Intelligence Command (France)

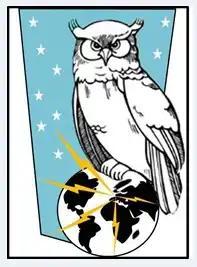
Command badge

The Intelligence Command is a two-star command and military intelligence formation of the French Army formed following the end of the Cold War and expanded after the 2016 reorganisations.